Duke of Marlborough (title)

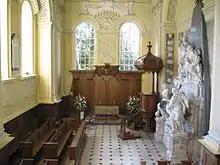
Burial place of most Dukes and Duchesses of Marlborough in the chapel at Blenheim Palace.

The family seat is Blenheim Palace in Woodstock, Oxfordshire.